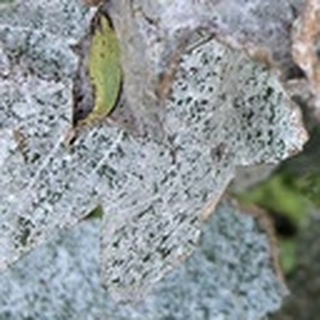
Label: cotton_powdery_mildew